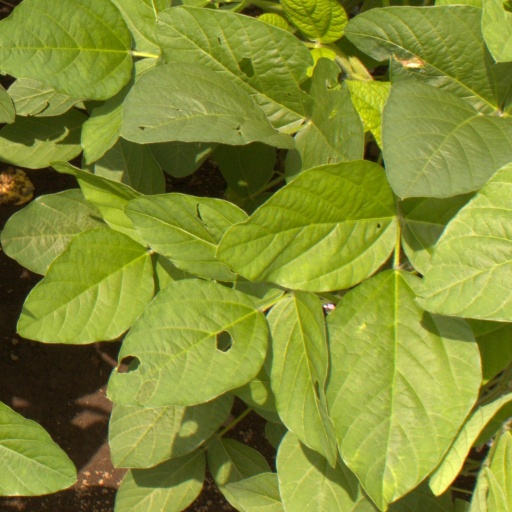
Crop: soybean